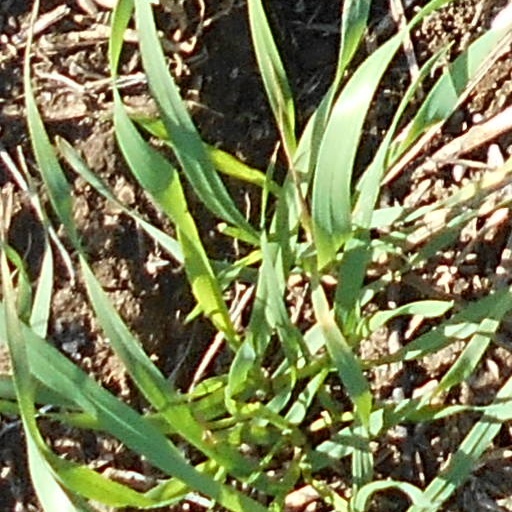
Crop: wheat